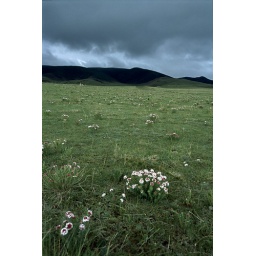
flower under dark clouds